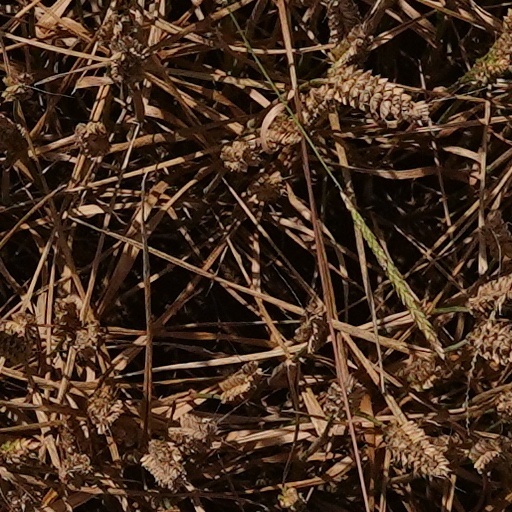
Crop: wheat